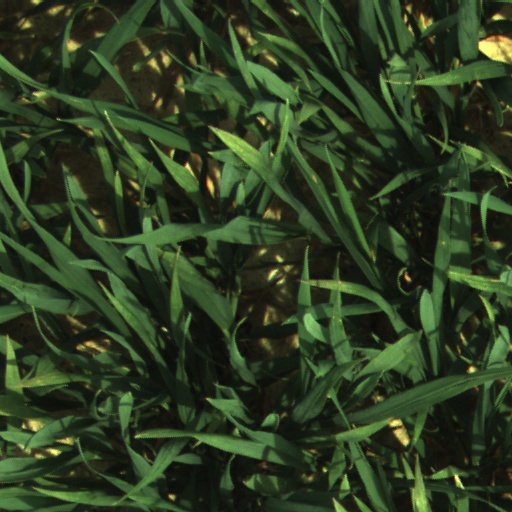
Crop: wheat